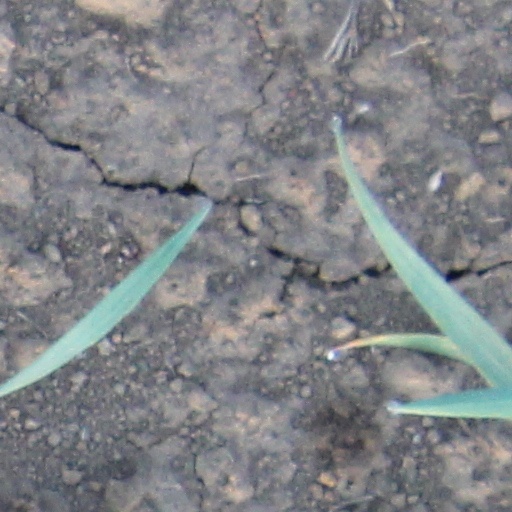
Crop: wheat